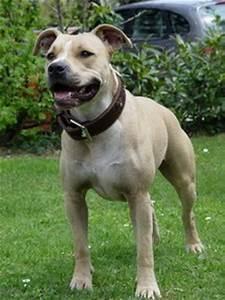
dog